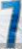
Number: 7